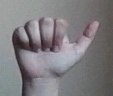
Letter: dhad